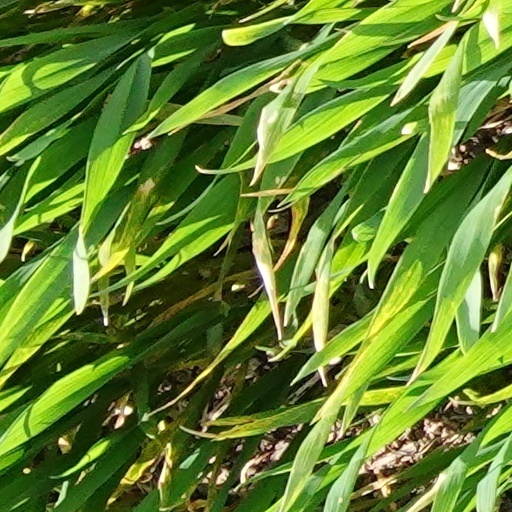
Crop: wheat